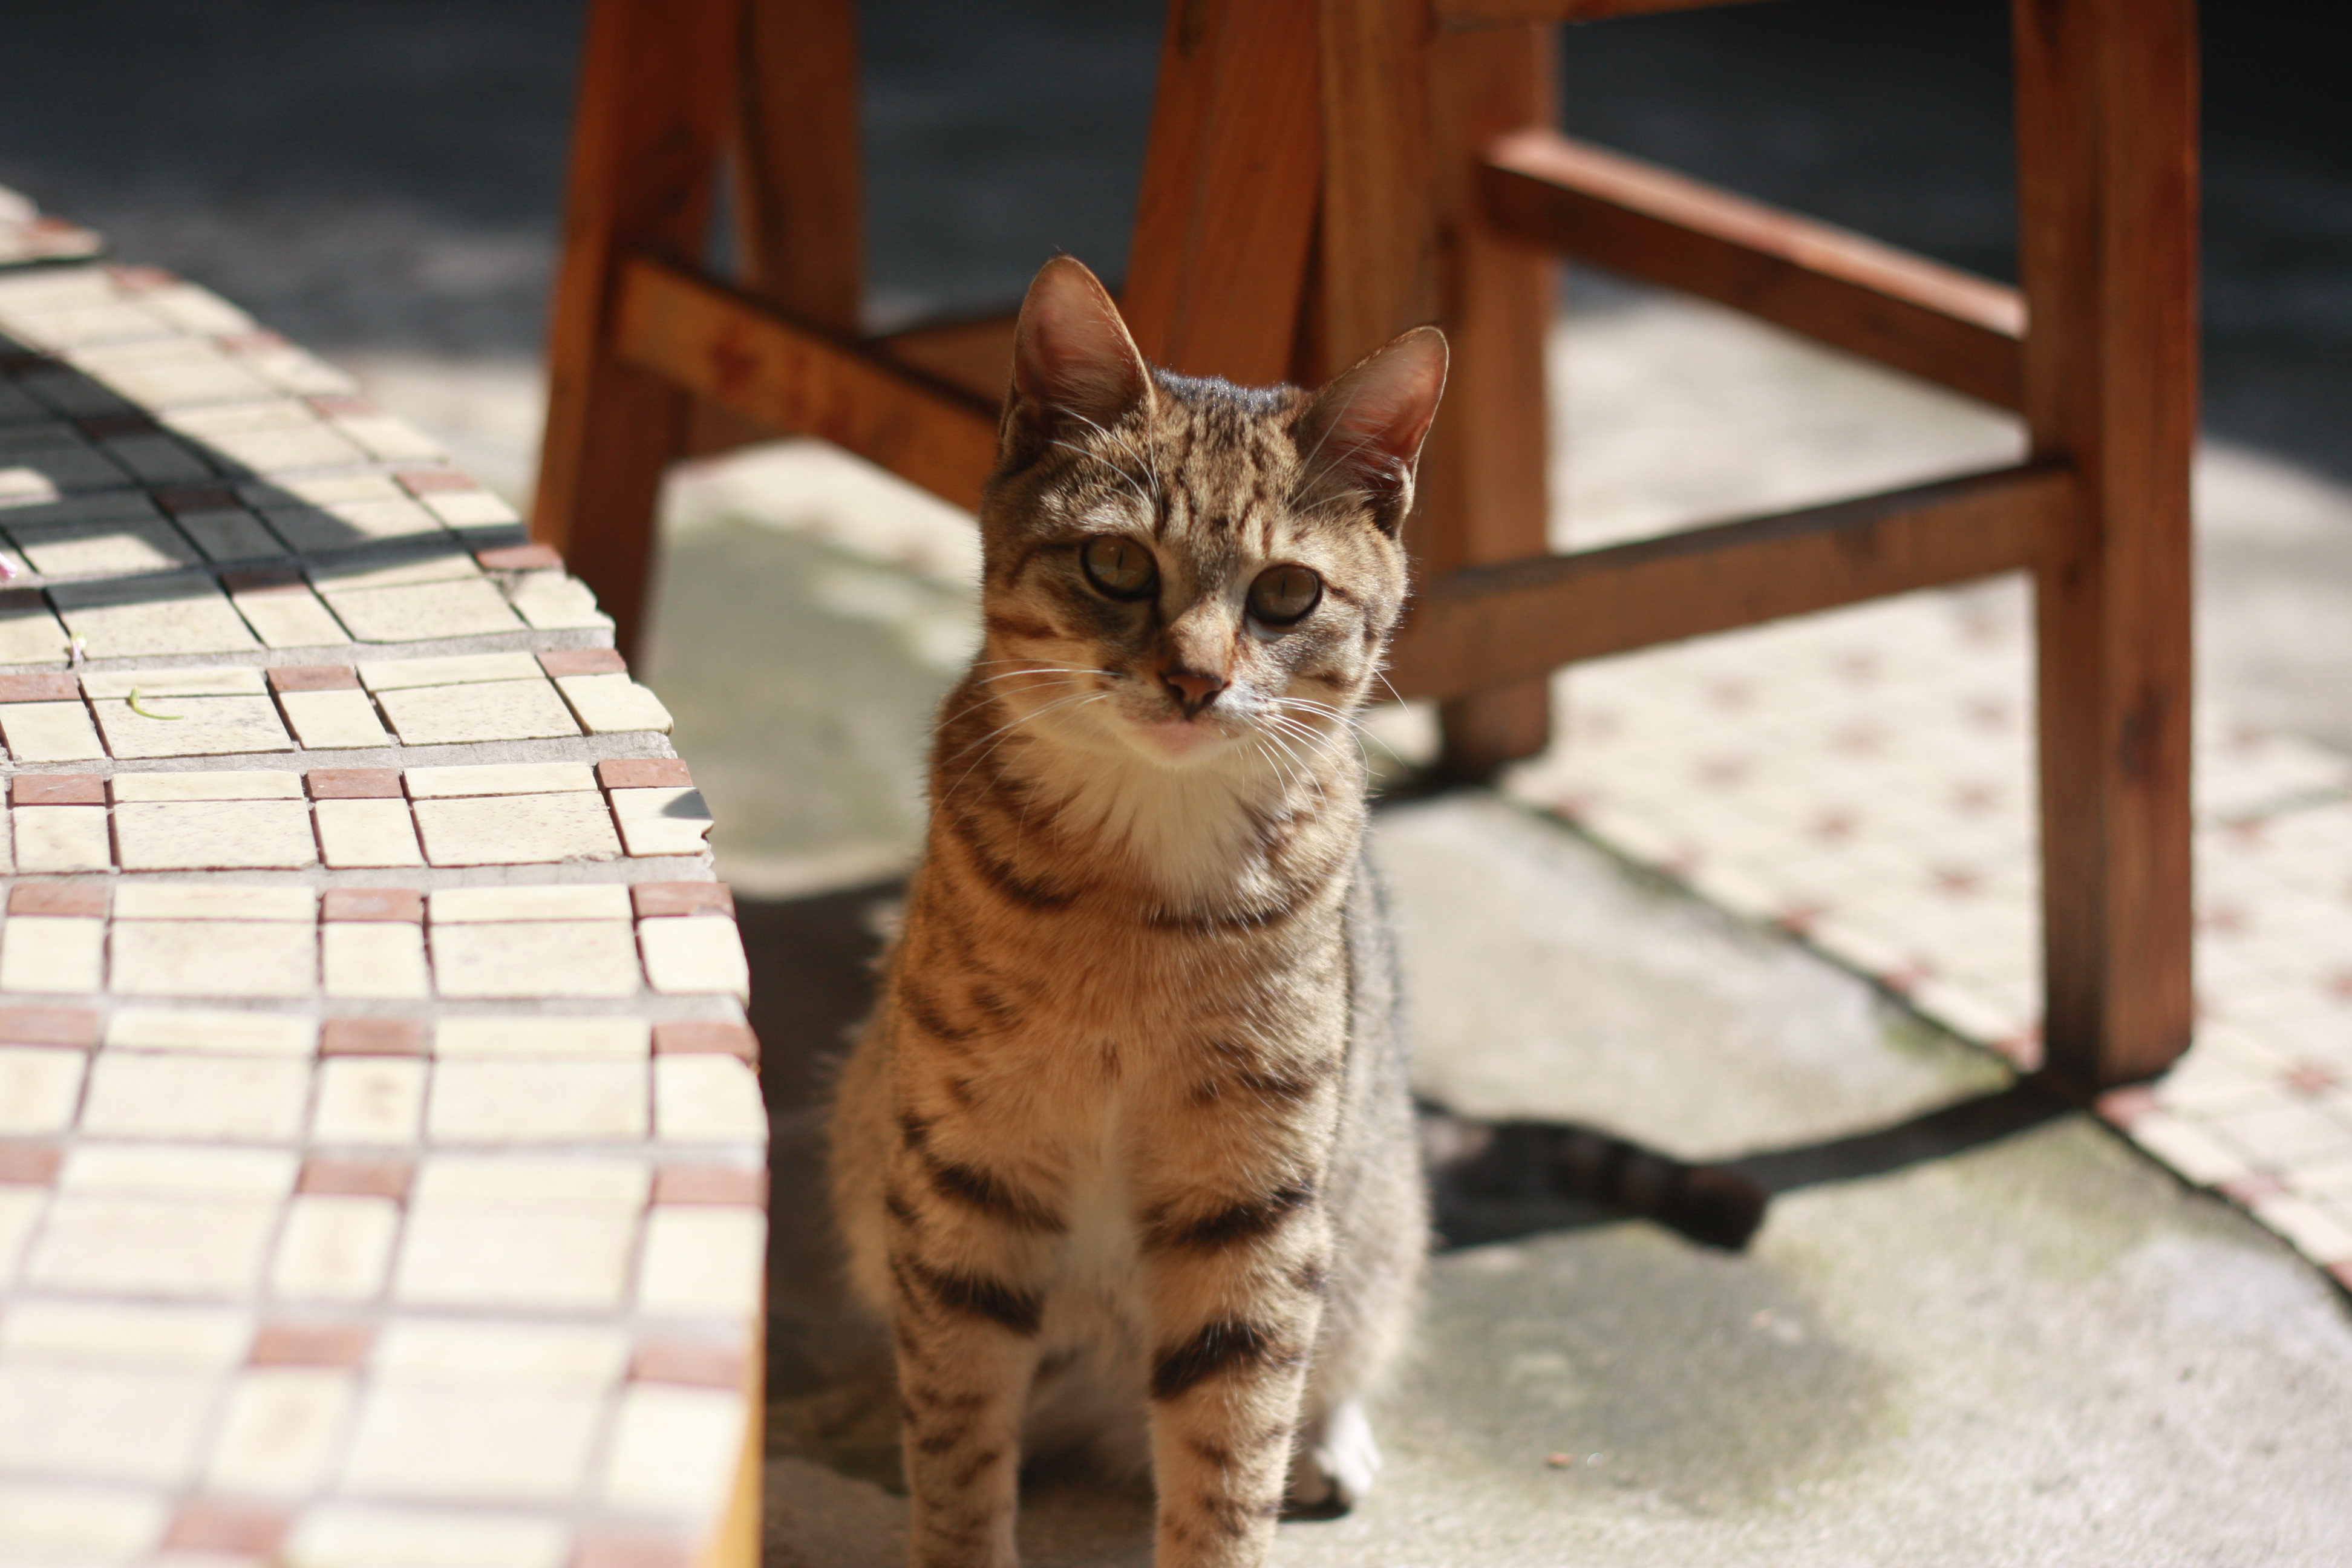
wood, animal, cute, looking, pet, fur, young, kitten, cat, feline, mammal, stripe, fauna, sit, outdoors, whiskers, savannah, kitty, bricks, little, vertebrate, domestic, adorable, tabby cat, bengal, european shorthair, small to medium sized cats, cat like mammal, domestic short haired cat, toyger